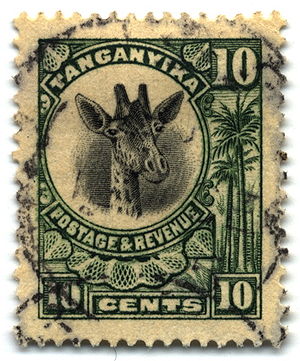
Tanganyikaterritoriet / Transport
Frimærke fra 1925.
Tanganyikaterritoriet er størstedelen af det tidligere Tysk Østafrika, der efter første verdenskrig blev britisk mandatområde under Folkeforbundet.